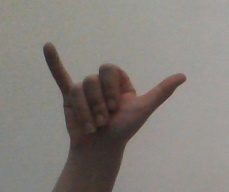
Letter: ya